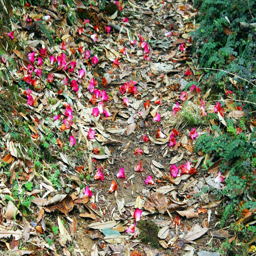
the pathway littered with flowers